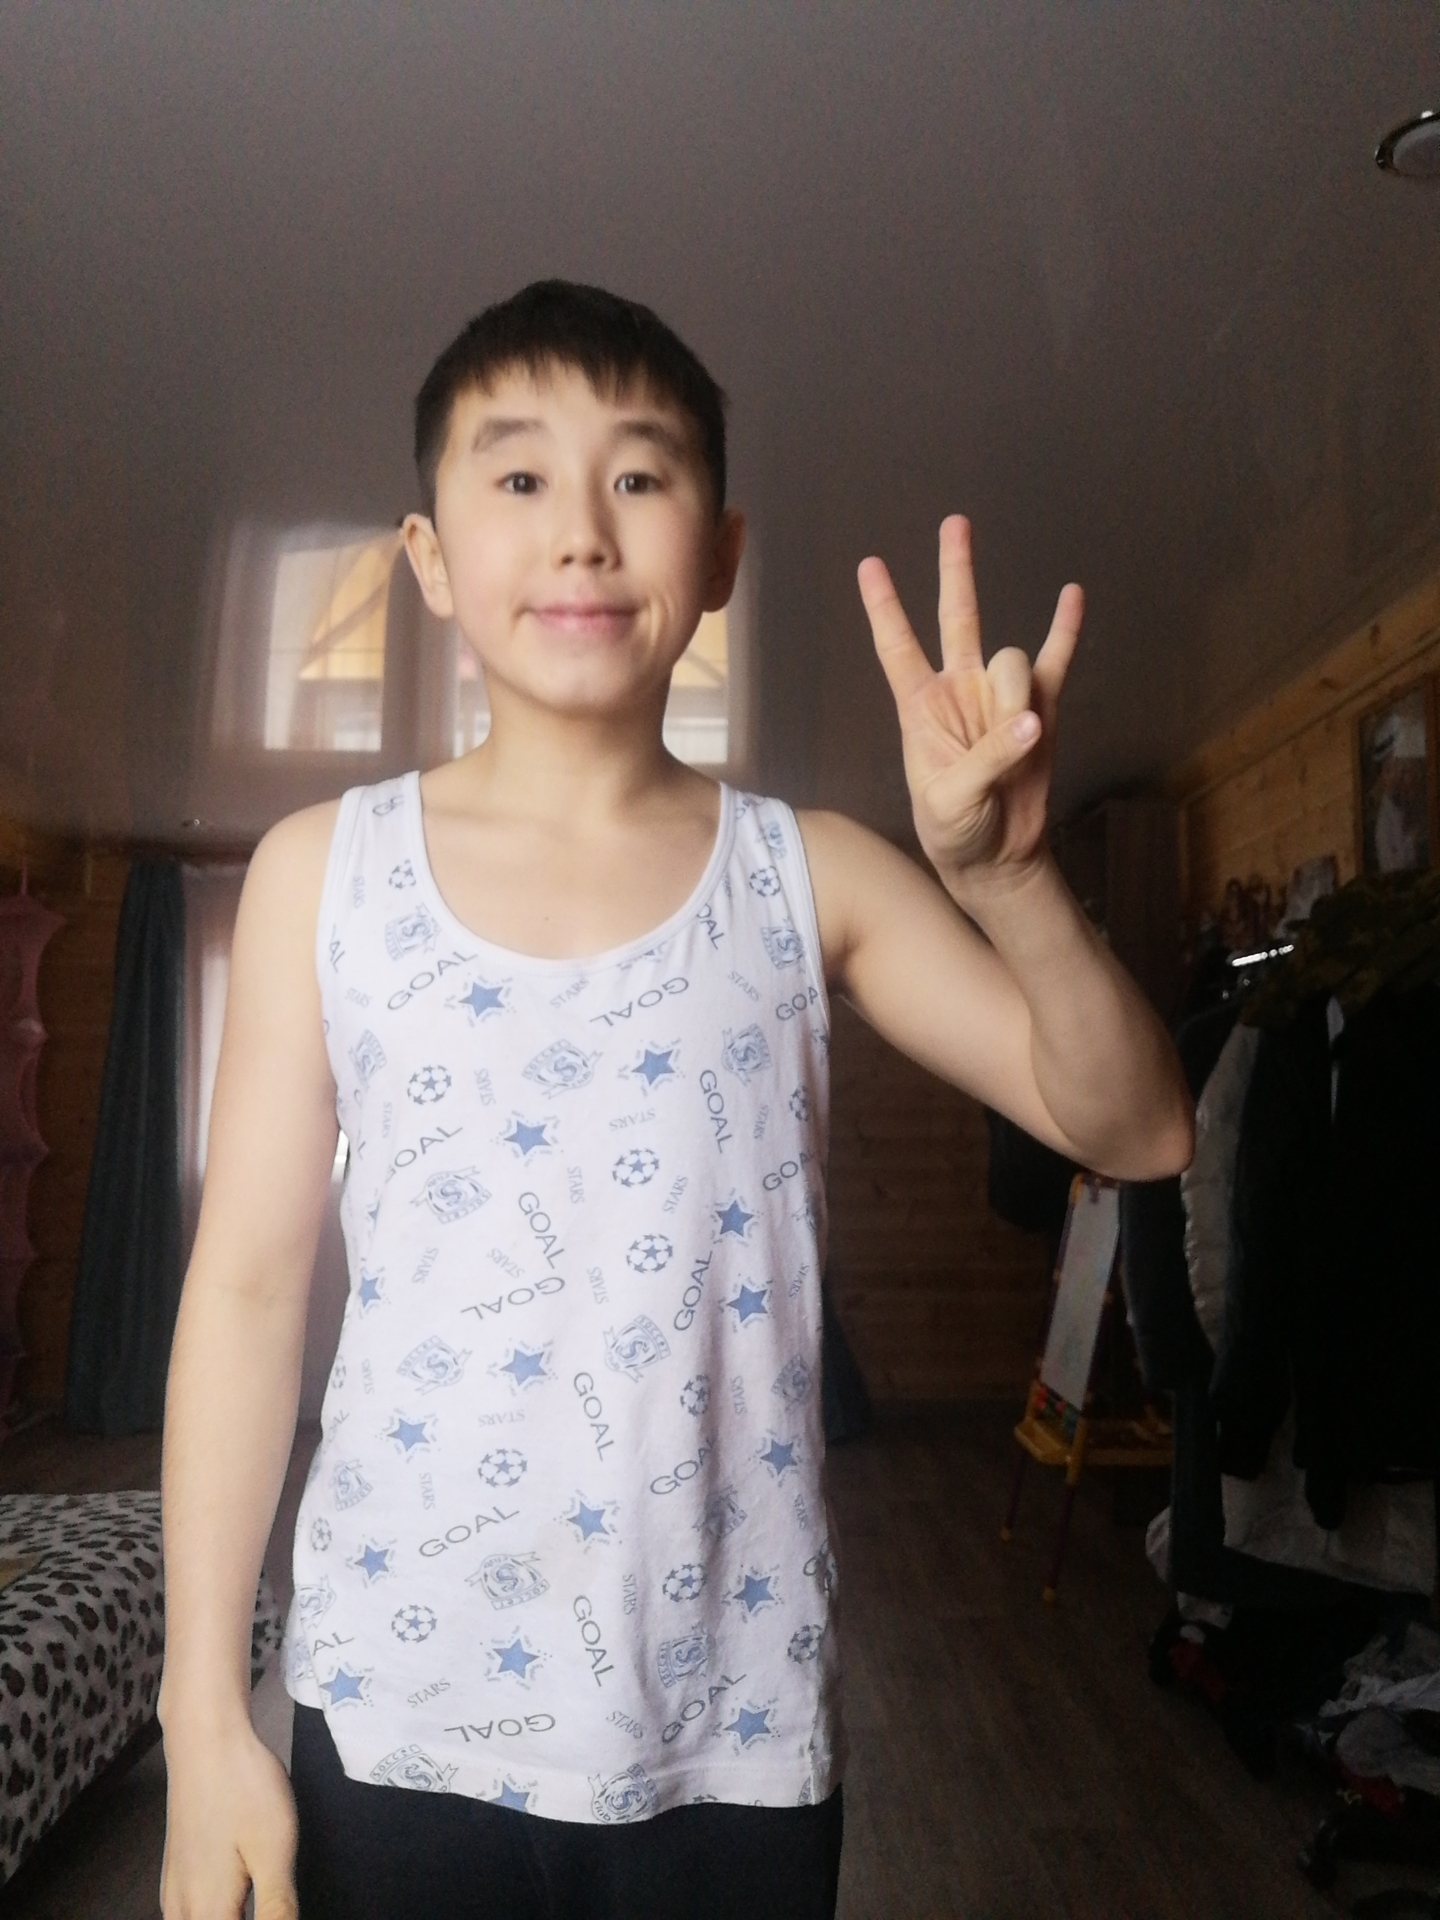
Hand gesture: three3